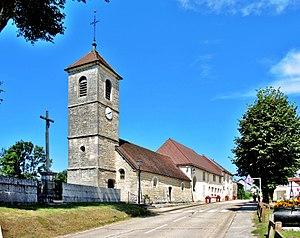
Eglise du village de Le Frasnois
Le Frasnois est une commune française située dans le département du Jura, en région Bourgogne-Franche-Comté.